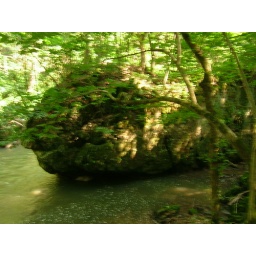
This rock looks like a large ship. I could not get the whole ship in the pic.